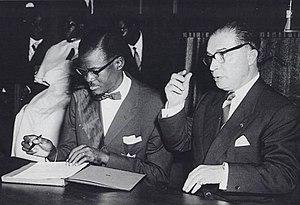
Le Vicomte Gaston François Marie Eyskens est un homme politique belge né le 1ᵉʳ avril 1905 à Lierre et décédé à Louvain le 3 janvier 1988.